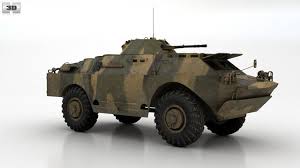
Label: BTR